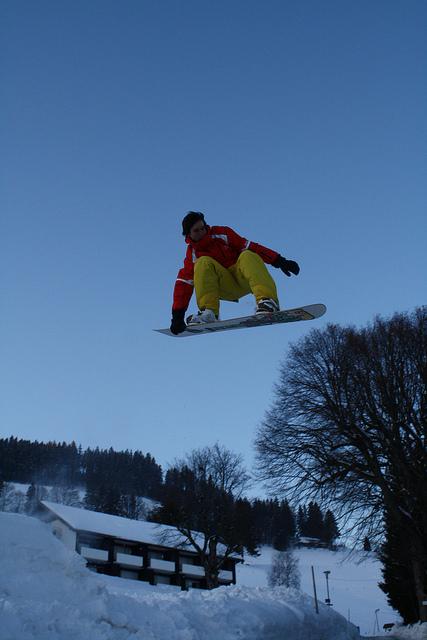
A snowboarder crouching on his board in mid air.